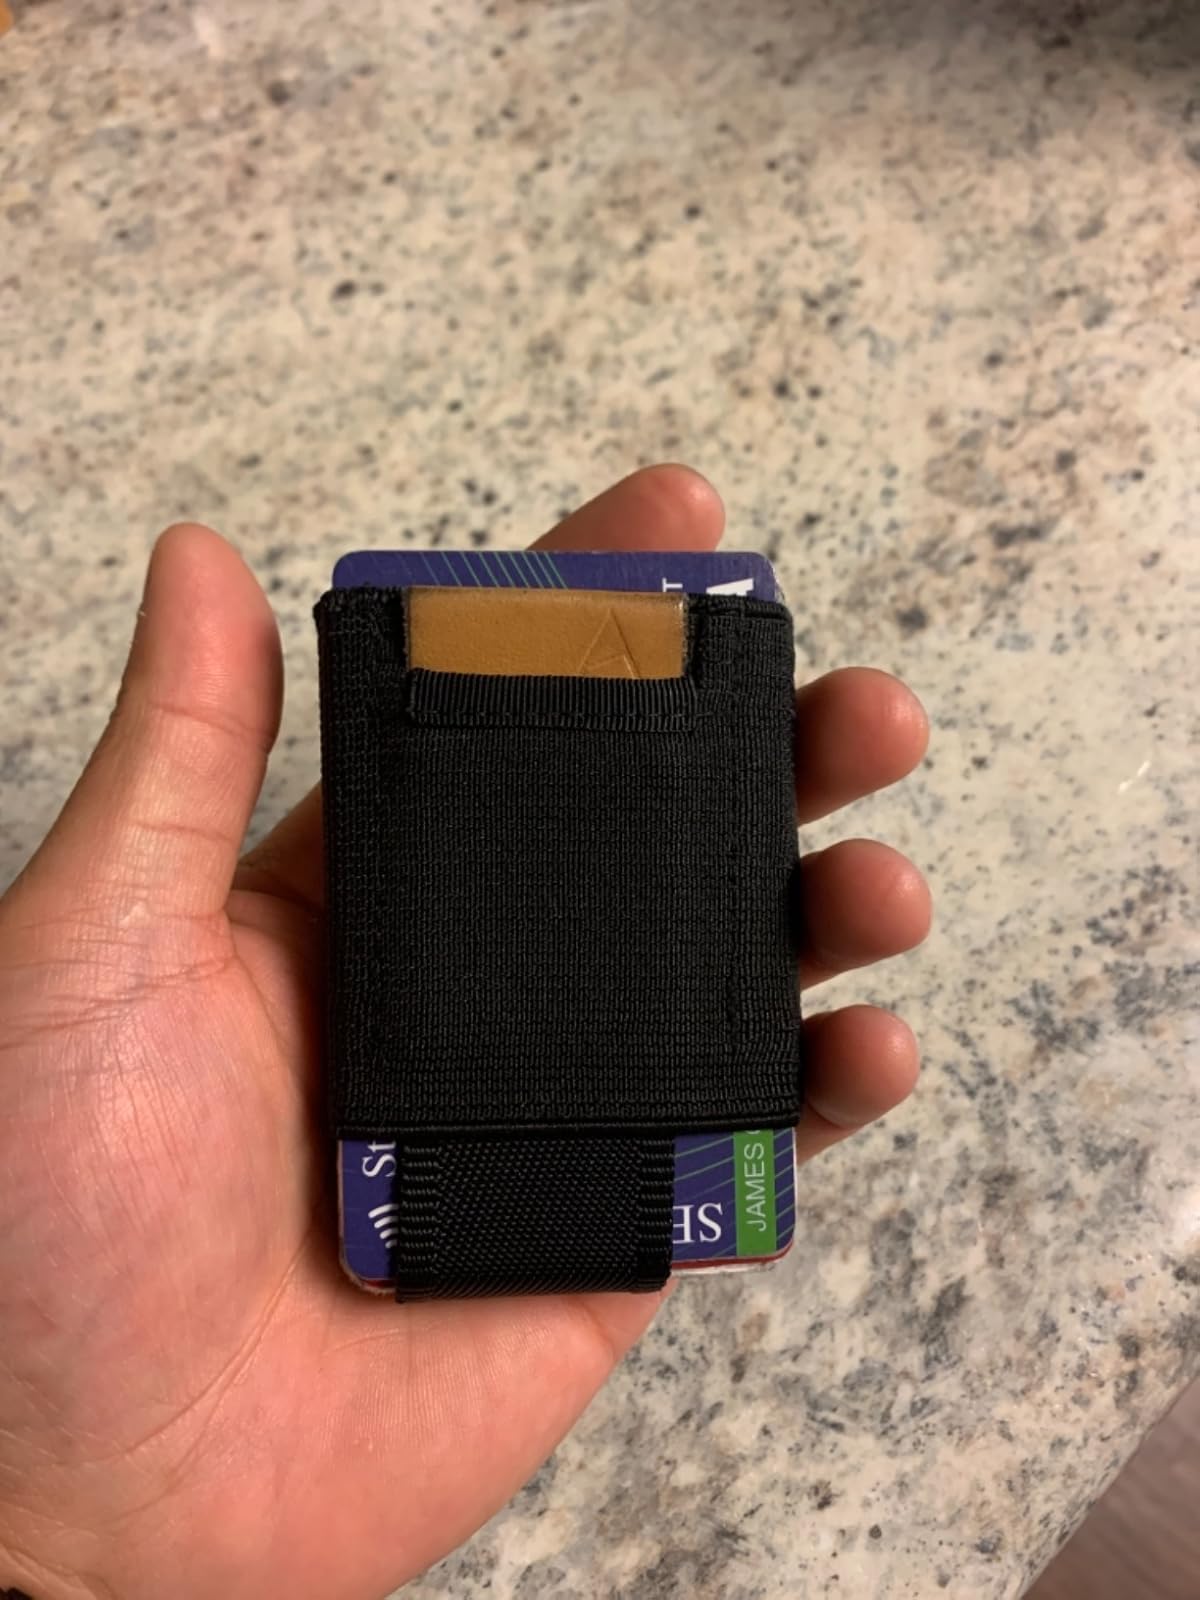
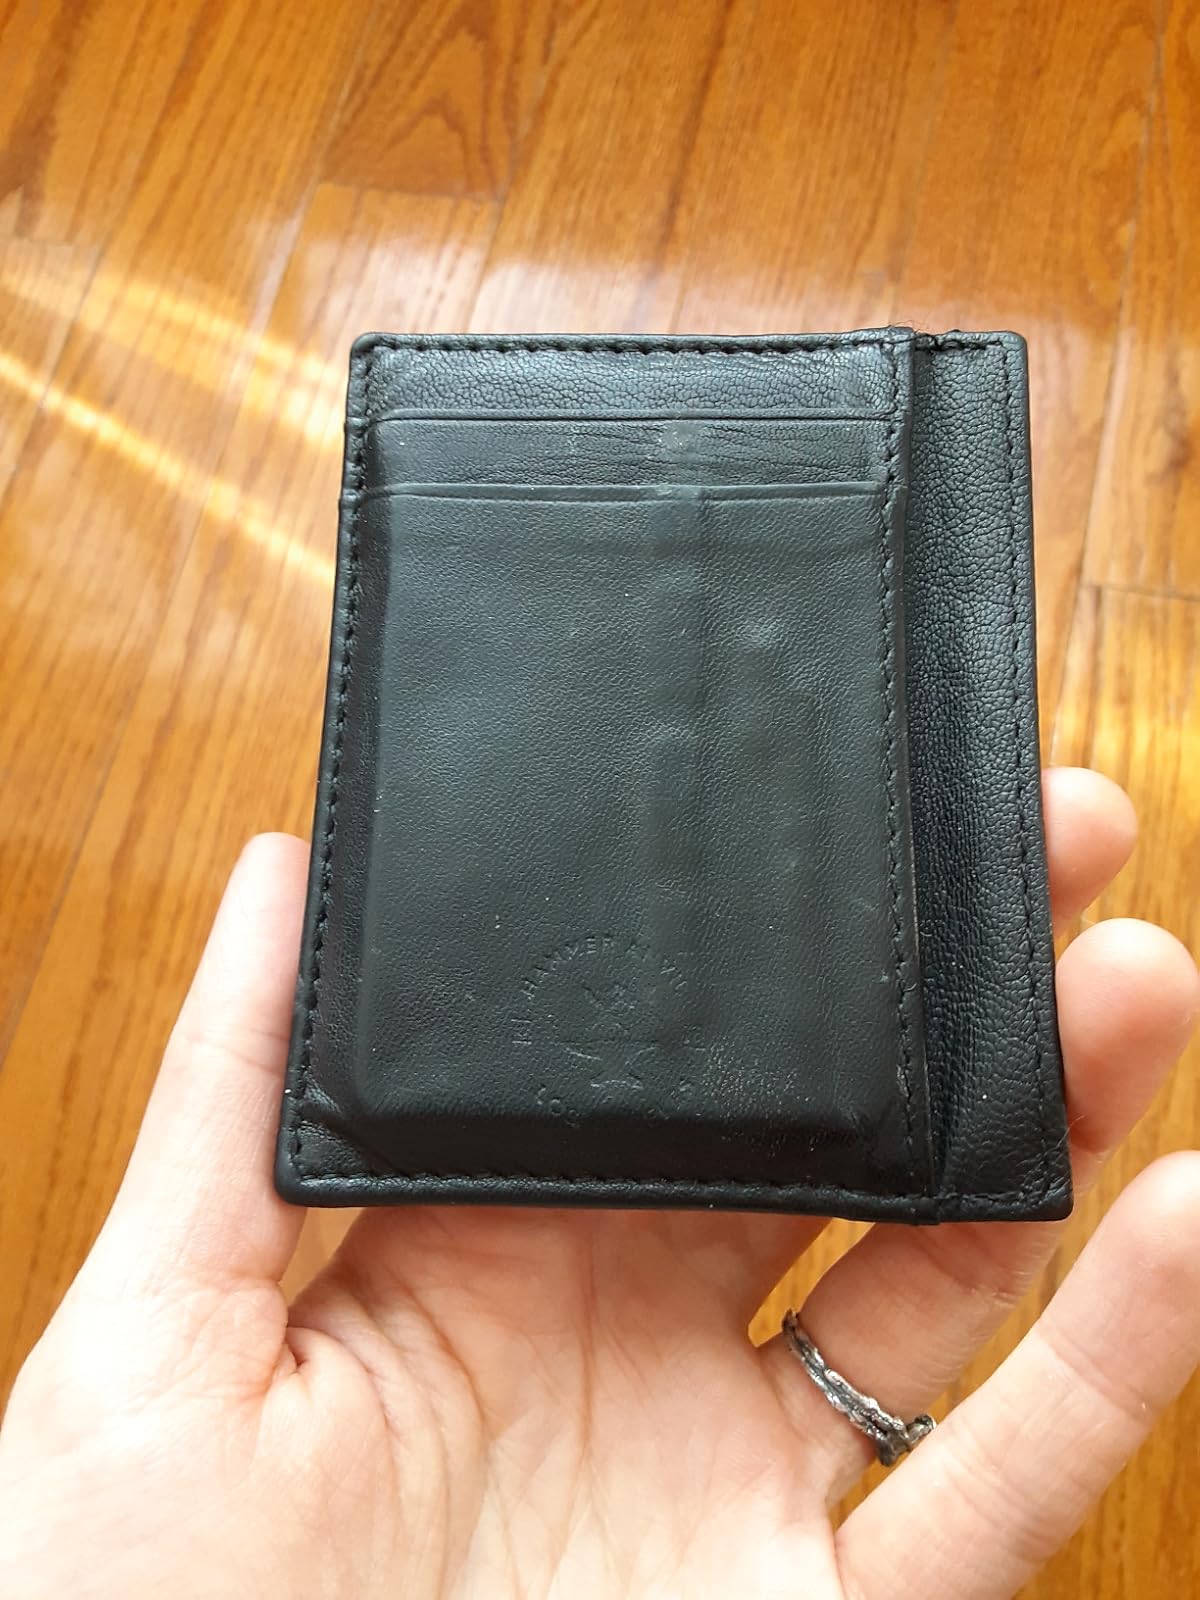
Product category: accessories_wallet
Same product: no